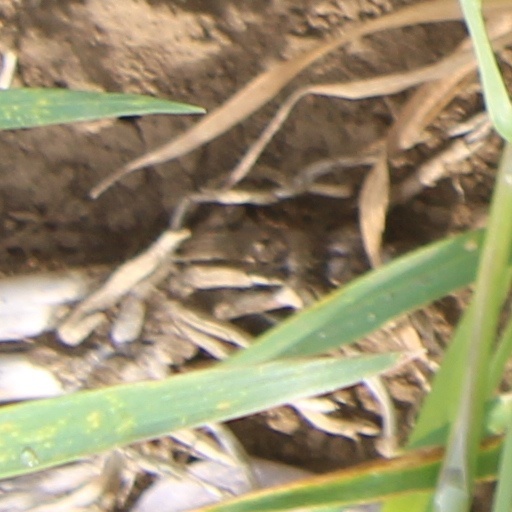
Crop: wheat